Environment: real
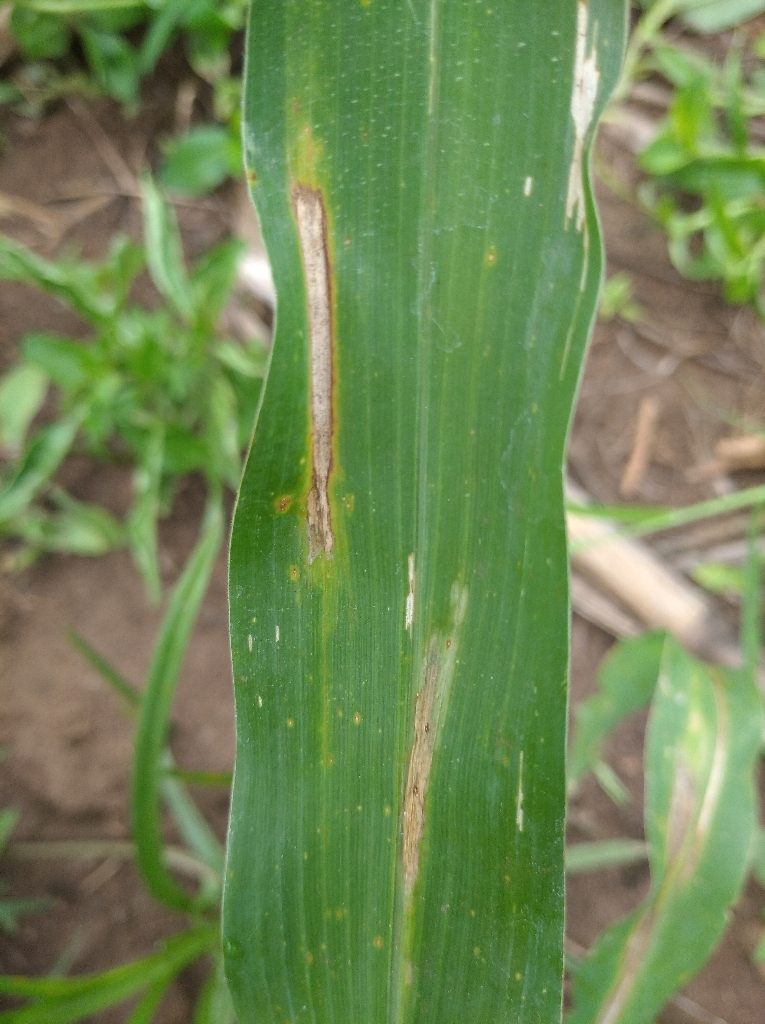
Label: northern_corn_leaf_blight